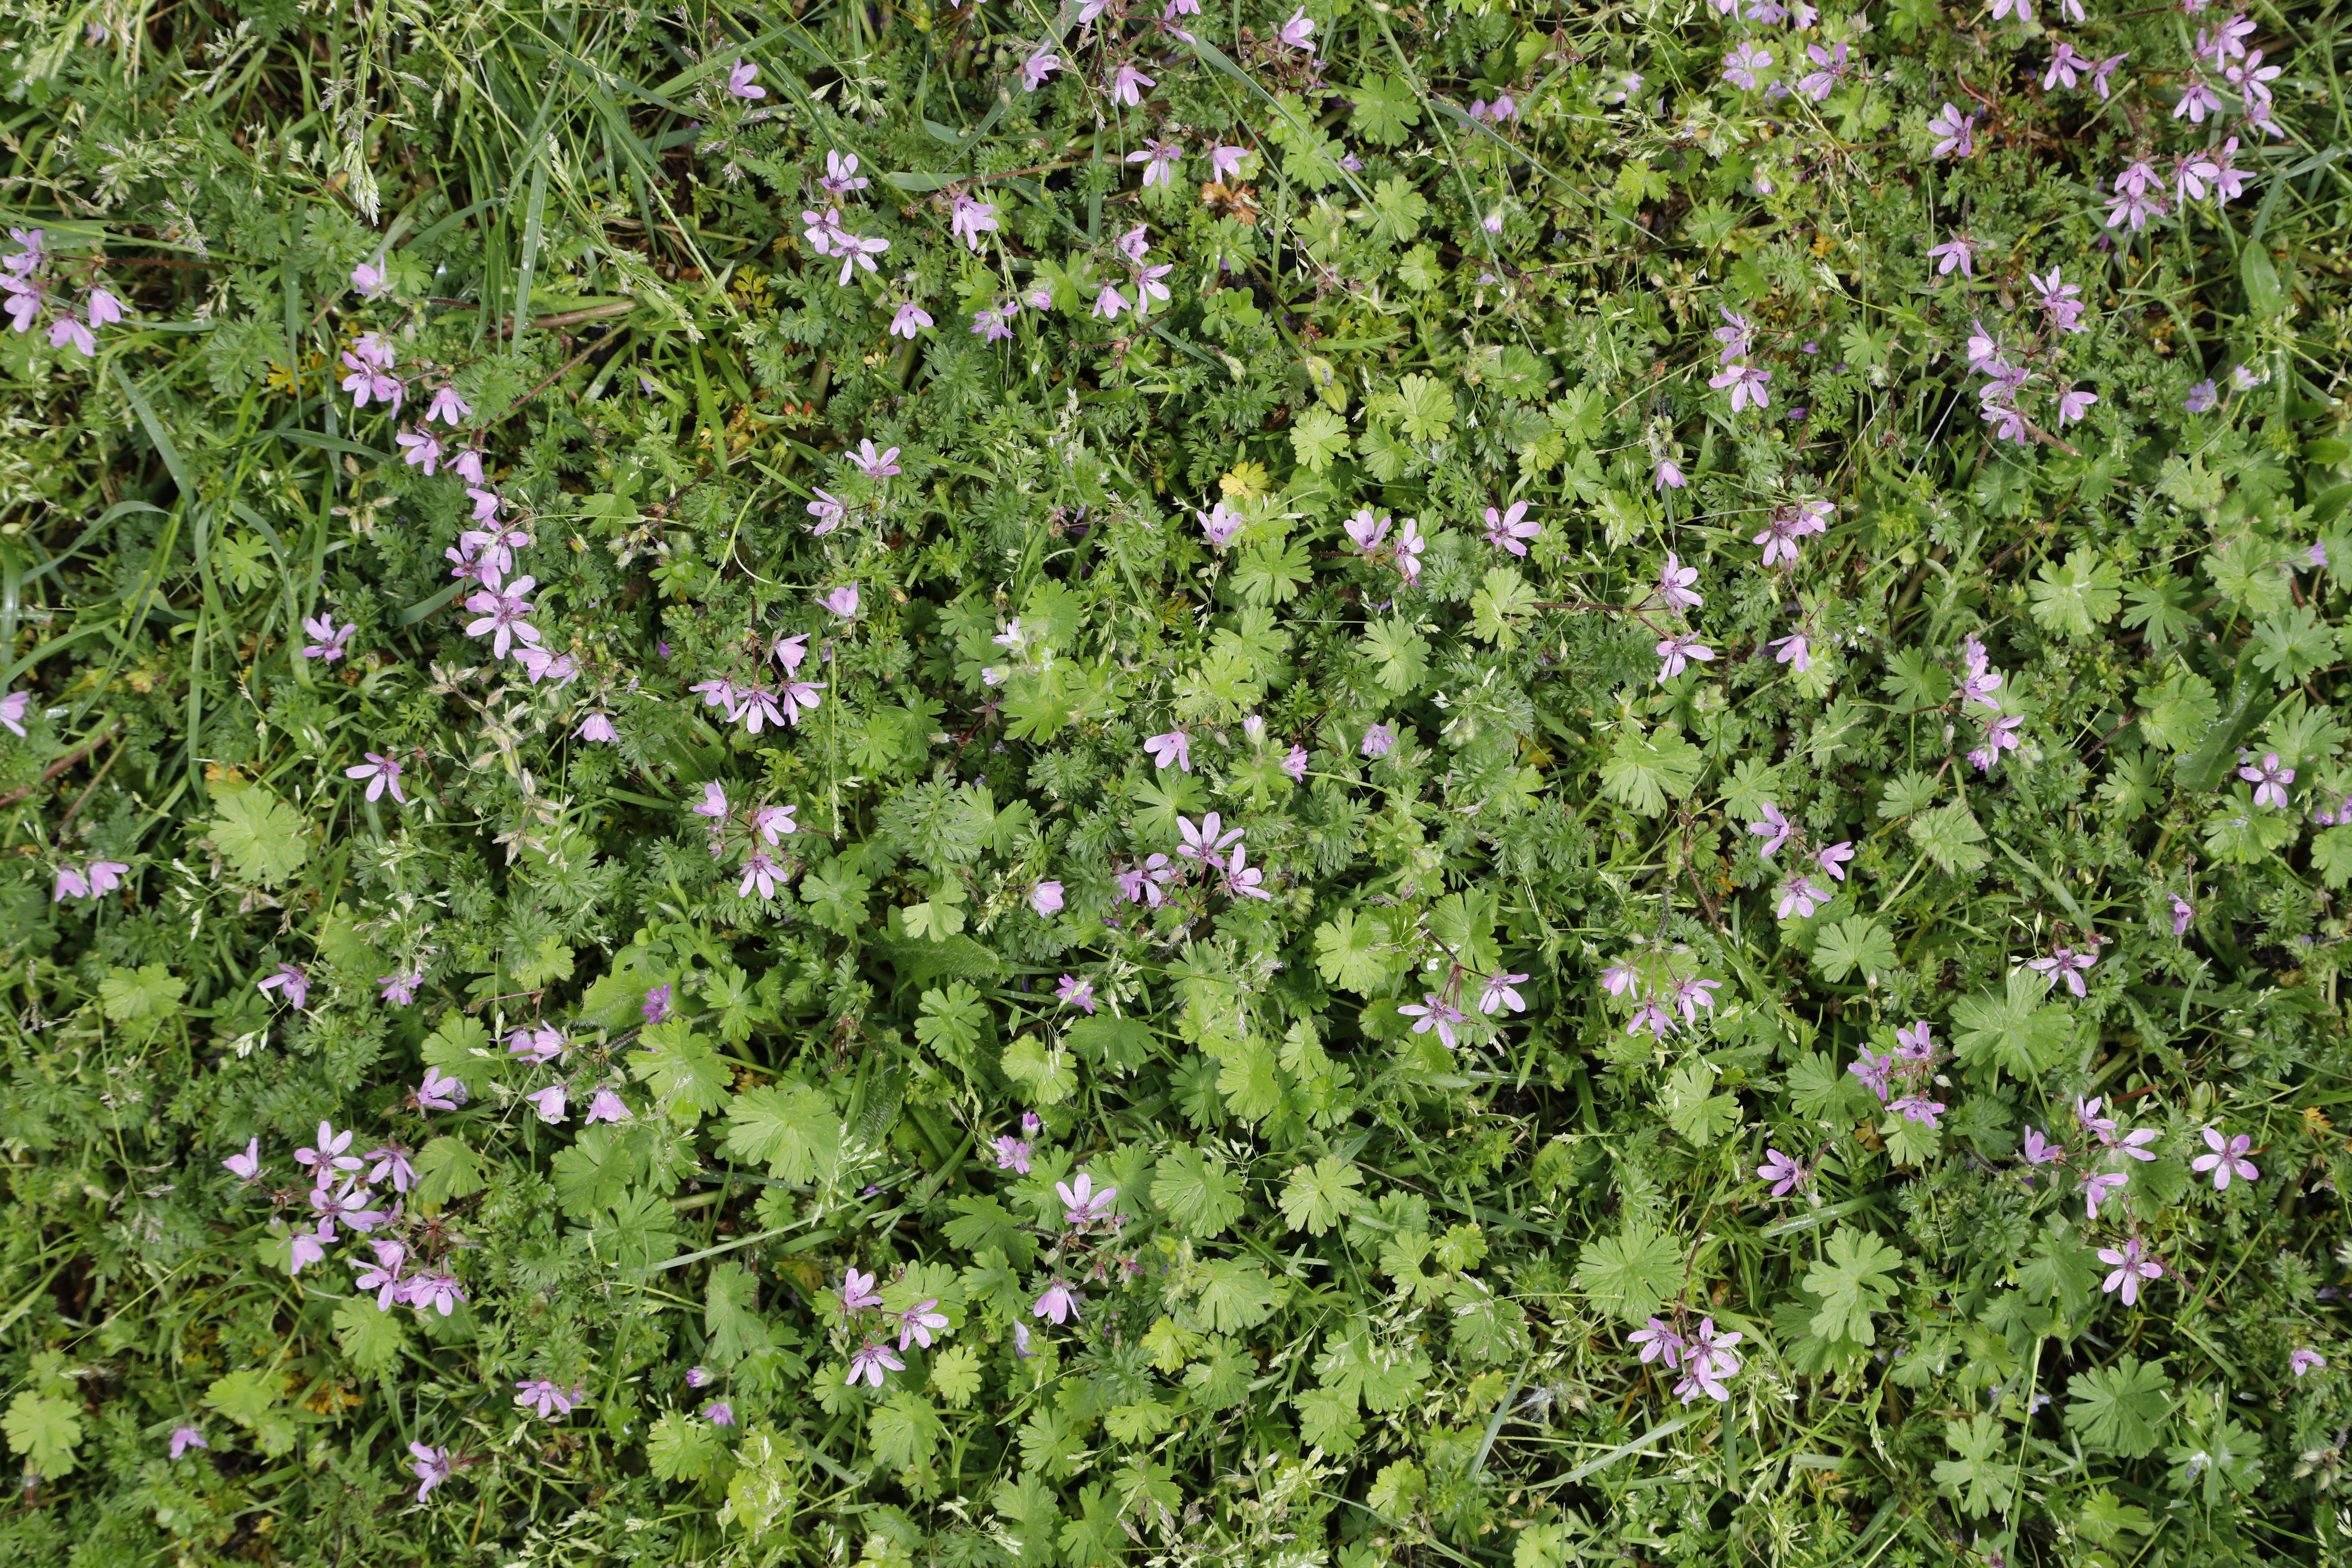
Plant species: Erodium cicutarium, Geranium molle